Moulton War Memorial

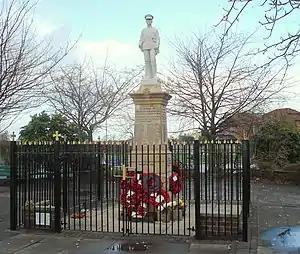
Moulton War Memorial

Moulton War Memorial stands in Main Road, Moulton, Cheshire, England. It consists of a marble statue of a soldier standing on a sandstone pedestal, and is surrounded by a wrought iron fence. The memorial was designed by Samuel Welsby, and unveiled in 1920. It is recorded in the National Heritage List for England as a designated Grade II listed building.